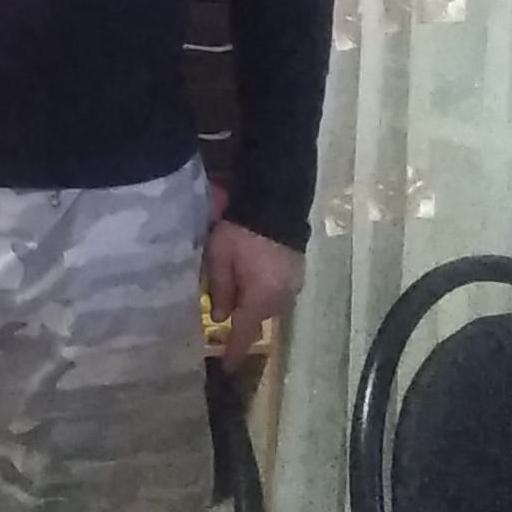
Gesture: no_gesture